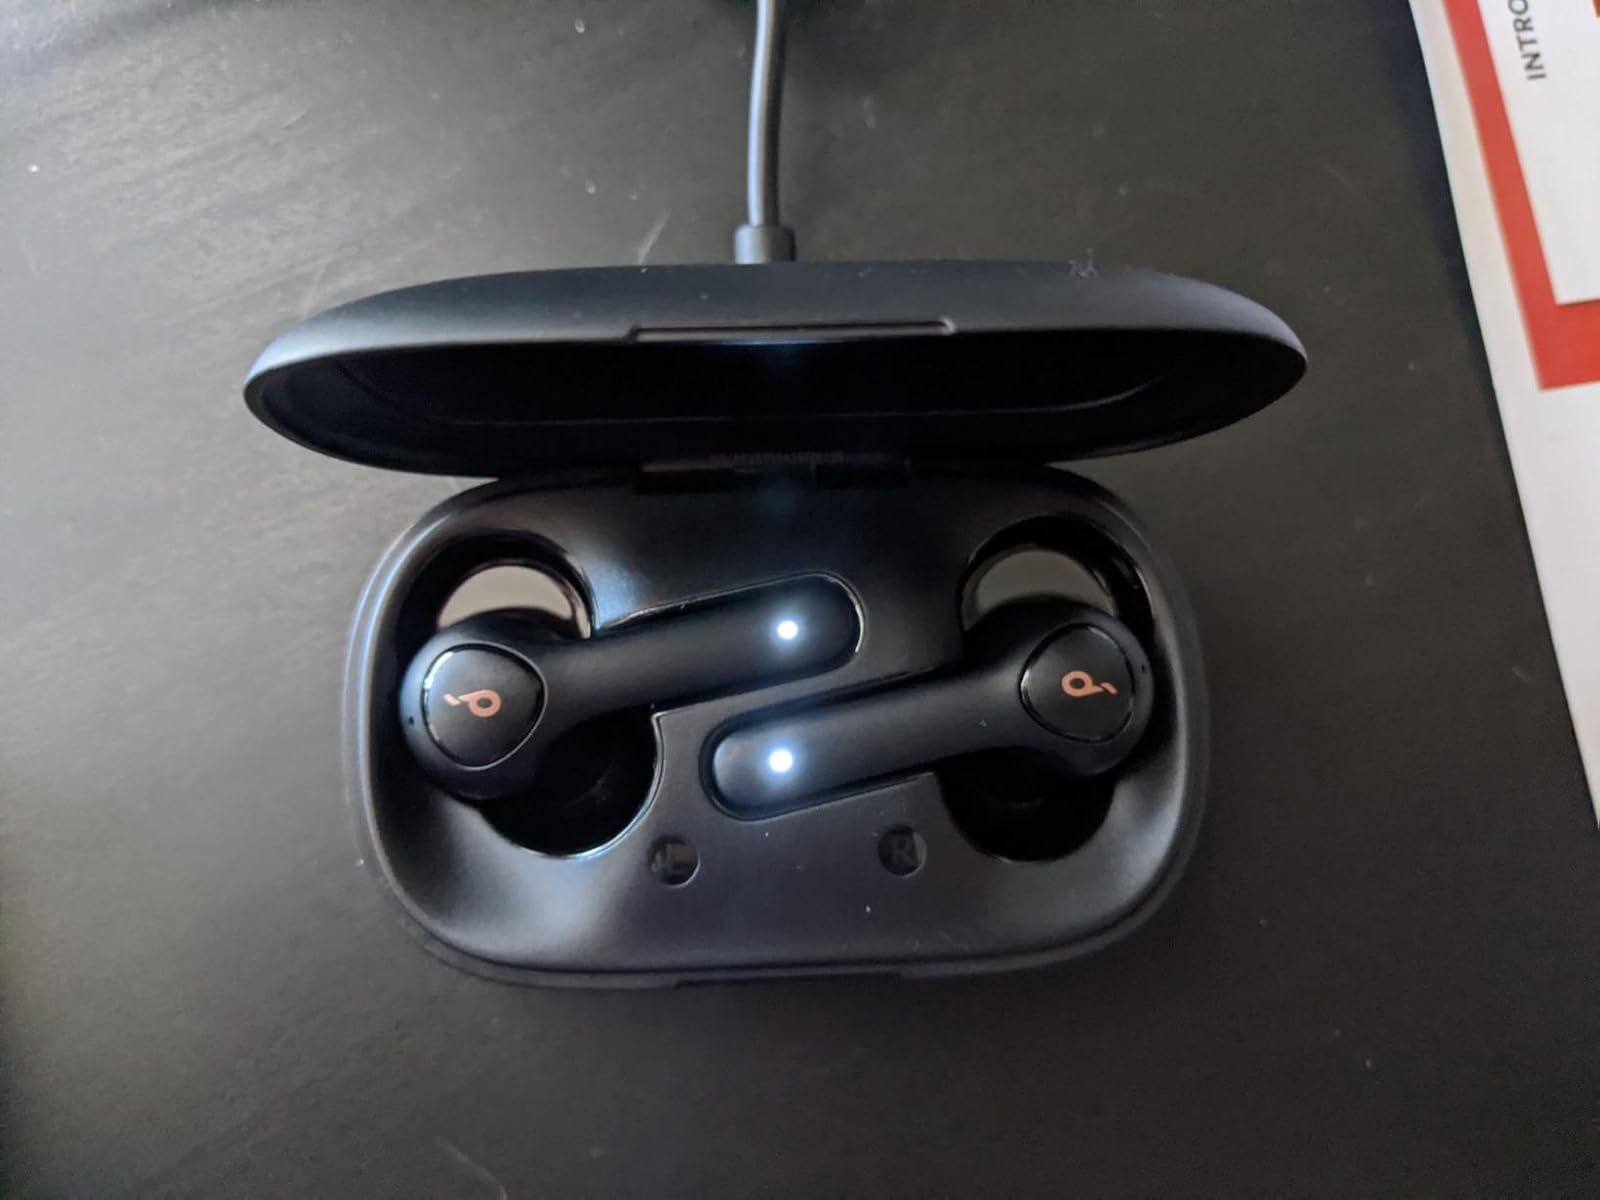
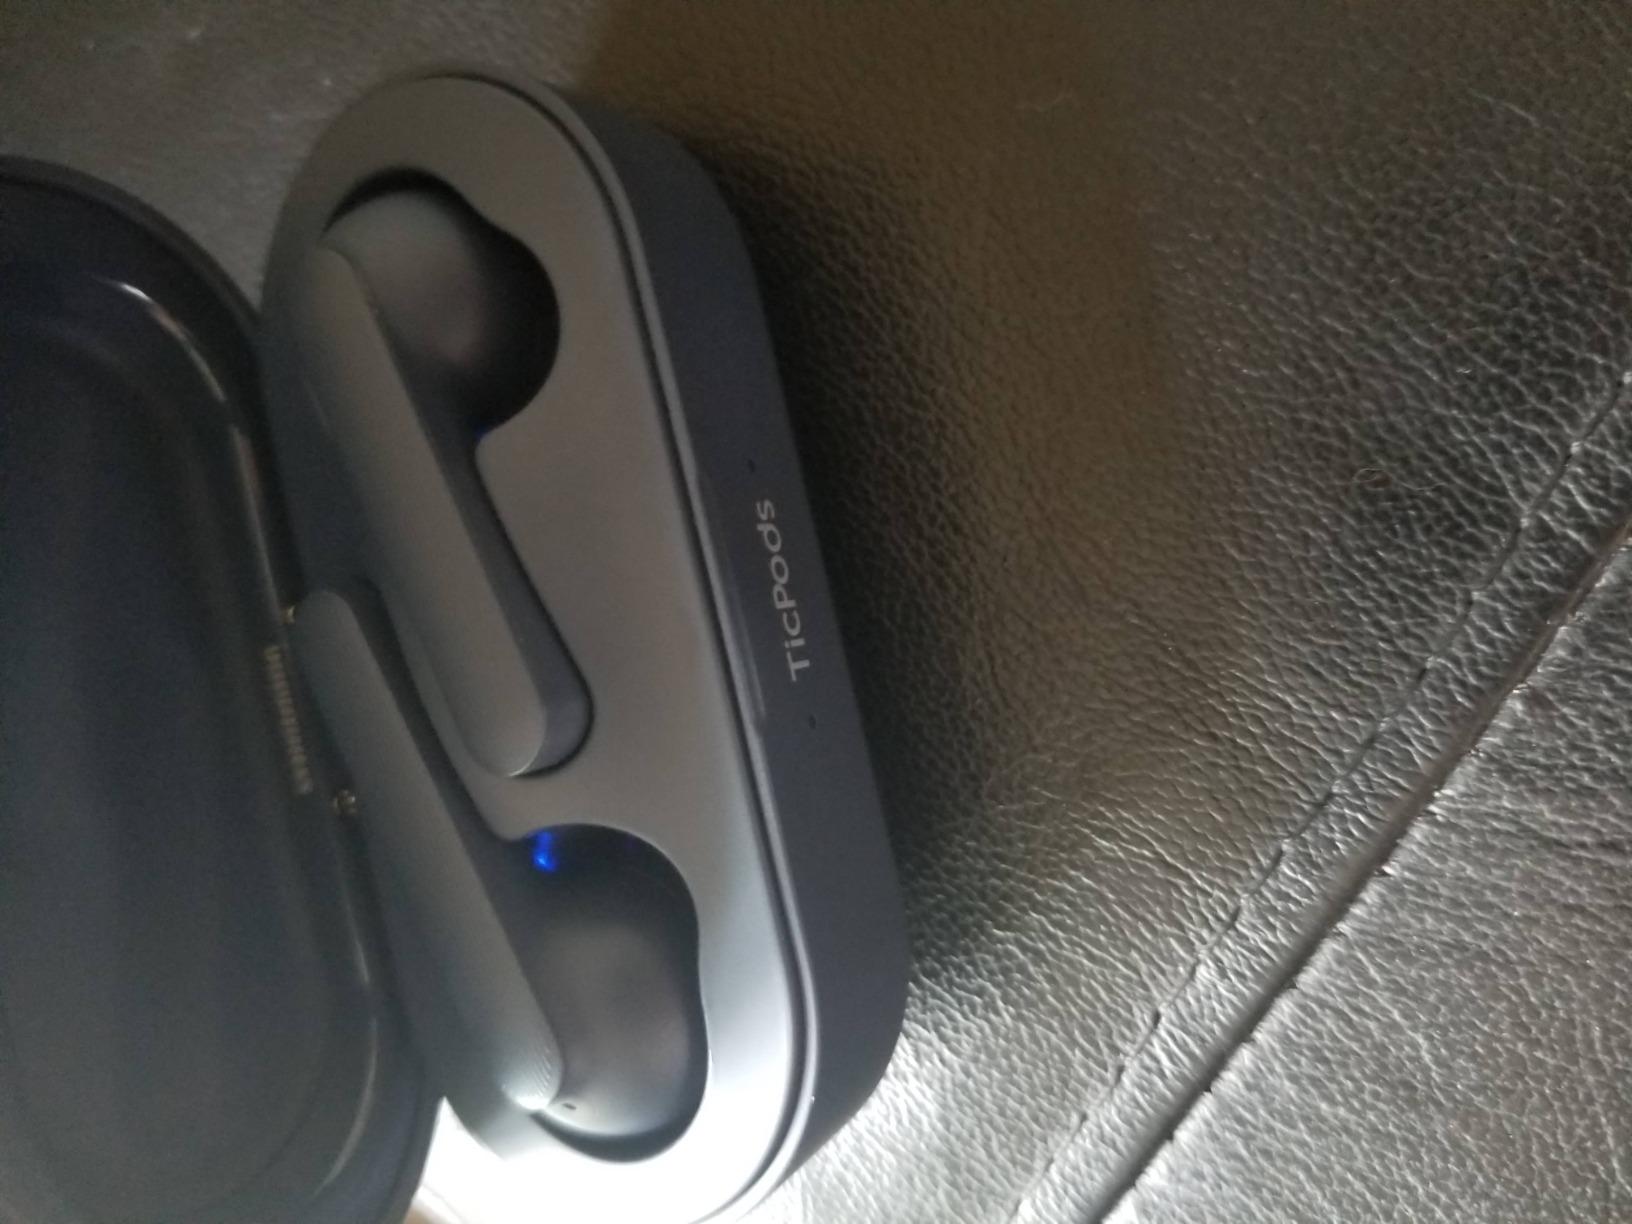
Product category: earbuds
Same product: no